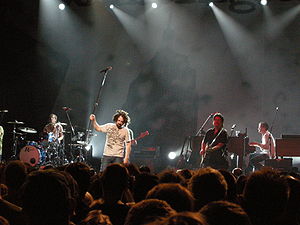
Counting Crows
"Counting Crows er et amerikansk rock-band fra Berkeley, Californien. Bandet blev dannet i 1991 og opnåede stor popularitet i 1994 efter udgivelsen af deres debutalbum August and Everything After, som indeholdt hitsinglen ""Mr. Jones"".